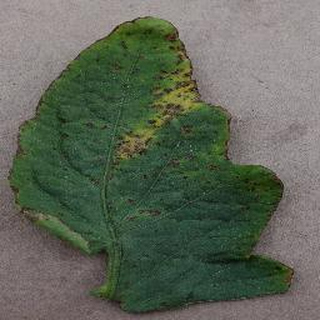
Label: tomato_bacterial_spot